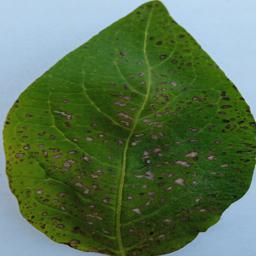
Etiqueta: Tizon_Temprano